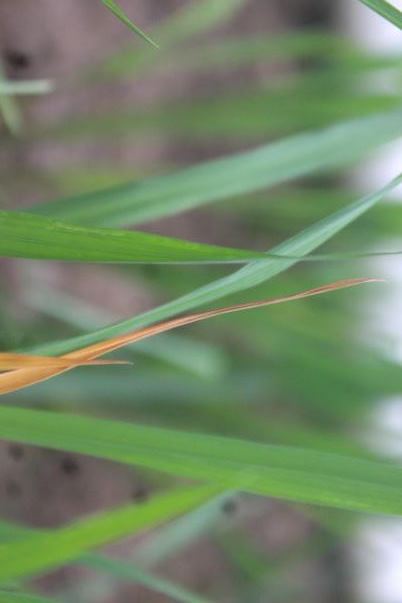
Disease: Tungro